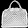
Label: Bag